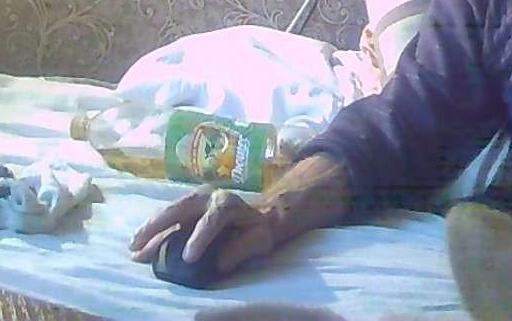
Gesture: no_gesture